Joan Miquel Oliver

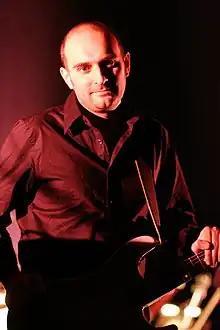
Joan Miquel Oliver

Joan Miquel Oliver Ripoll (born 1974 in Sóller, Majorca) is a Majorcan musician who sings and writes songs in the Catalan language. As well as being the songwriter and guitarist of the group Antònia Font, he has also embarked on a solo musical career and has published a novel and a book of poetry.